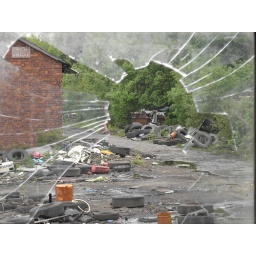
Taken through the window of a disused container office at Old Abercorn Harbour Paisley in June 07.